Newfoundland and Labrador

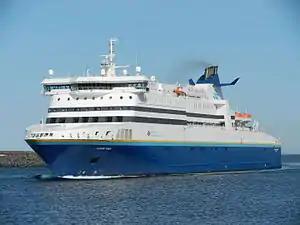
MV "Atlantic Vision" is one of several ships that provides inter-provincial ferry service to Newfoundland.

Newfoundland and Labrador is governed by a parliamentary government within the construct of constitutional monarchy; the monarchy in Newfoundland and Labrador is the foundation of the executive, legislative, and judicial branches. The sovereign is King Charles III, who also serves as head of state of 14 other Commonwealth countries, each of Canada's nine other provinces and the Canadian federal realm; he resides in the United Kingdom. The King's representative in Newfoundland and Labrador is the Lieutenant Governor of Newfoundland and Labrador, presently Joan Marie Aylward.